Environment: real
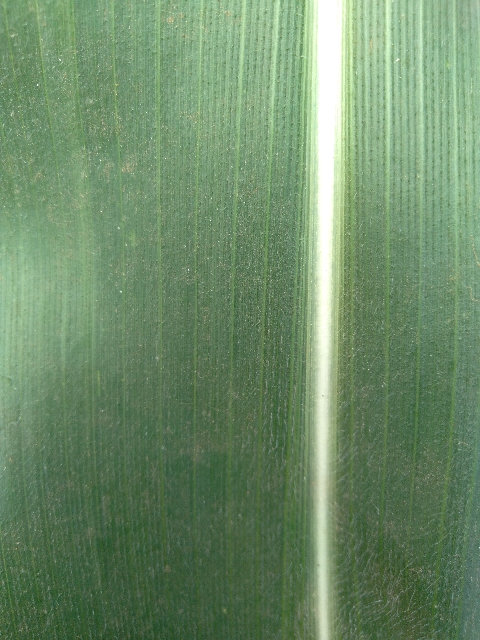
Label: healthy